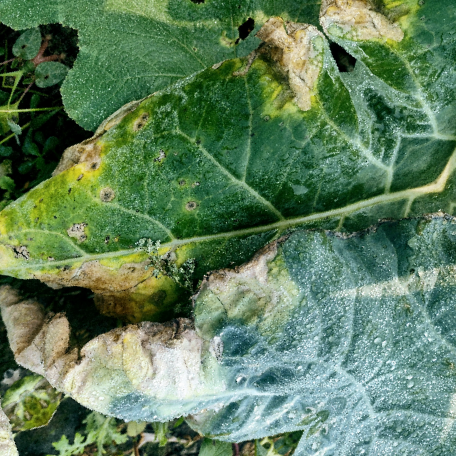
Label: Downy Mildew